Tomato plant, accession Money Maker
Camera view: horizontal (90 deg, fisheye); turntable rotation: 0 degrees
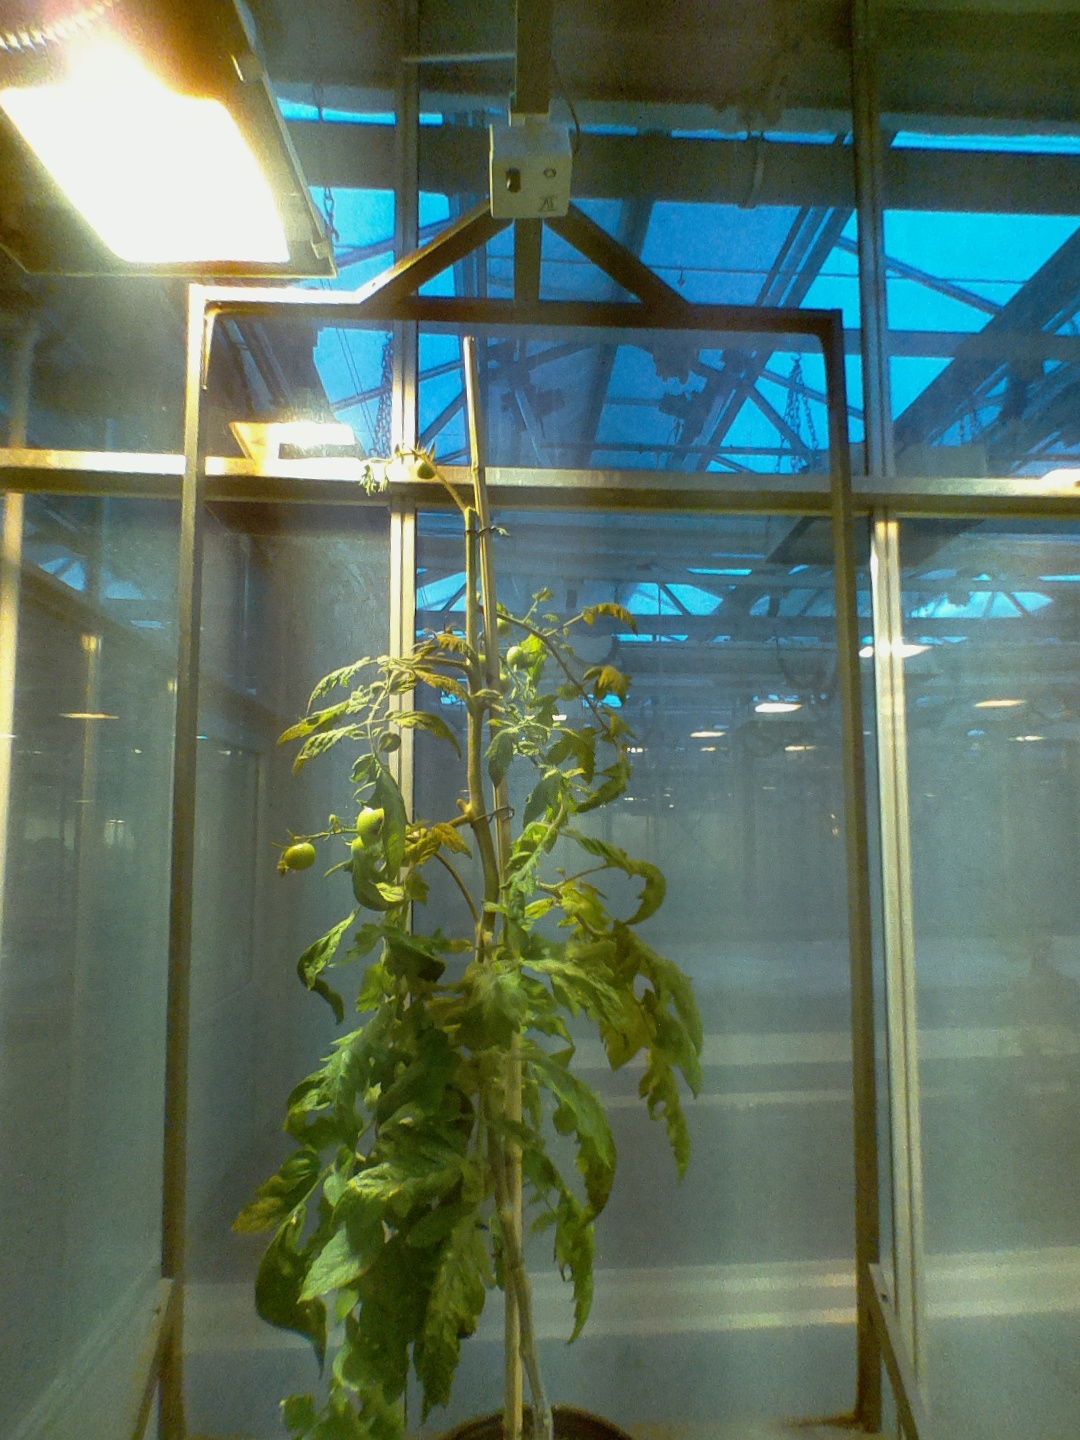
BBCH growth stage 78: 80% -90% of final fruit size